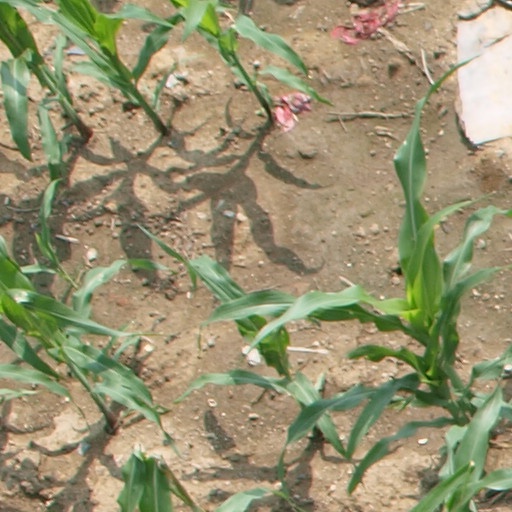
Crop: maize; corn